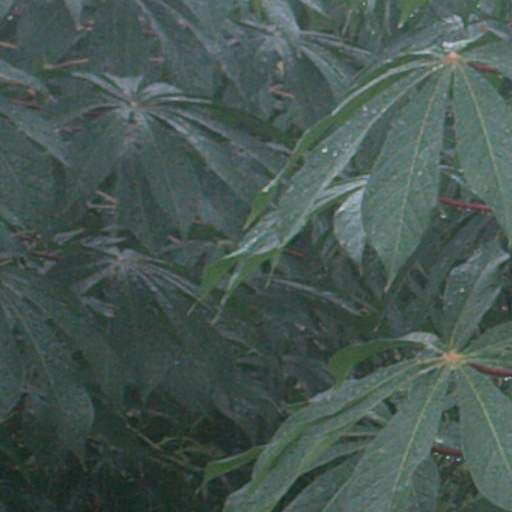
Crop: cassava